Sky position (RA, Dec in degrees): 204.78, -2.351
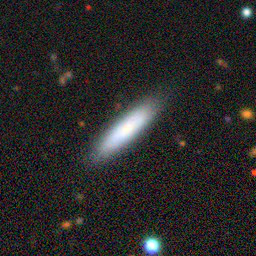
Galaxy morphology: Cigar Shaped Smooth Galaxies